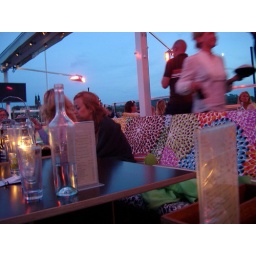
Chic restaurant bar by the water